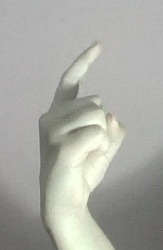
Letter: ra